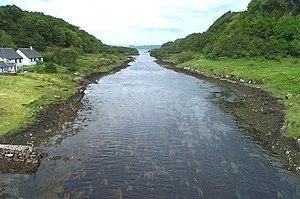
Clachan Bridge est un pont d'une seule arche, enjambant le détroit du Clachan Sound, à 13 kilomètres au sud-ouest d'Oban dans le comté d'Argyll. Il relie la côte ouest de l'Écosse continentale à l'île de Seil.
Seil est une île du Royaume-Uni située à l'ouest d'Argyll en Écosse dont elle est séparée par un détroit, le Flotta Clachan Sound sur lequel s'élève le Clachan Bridge.